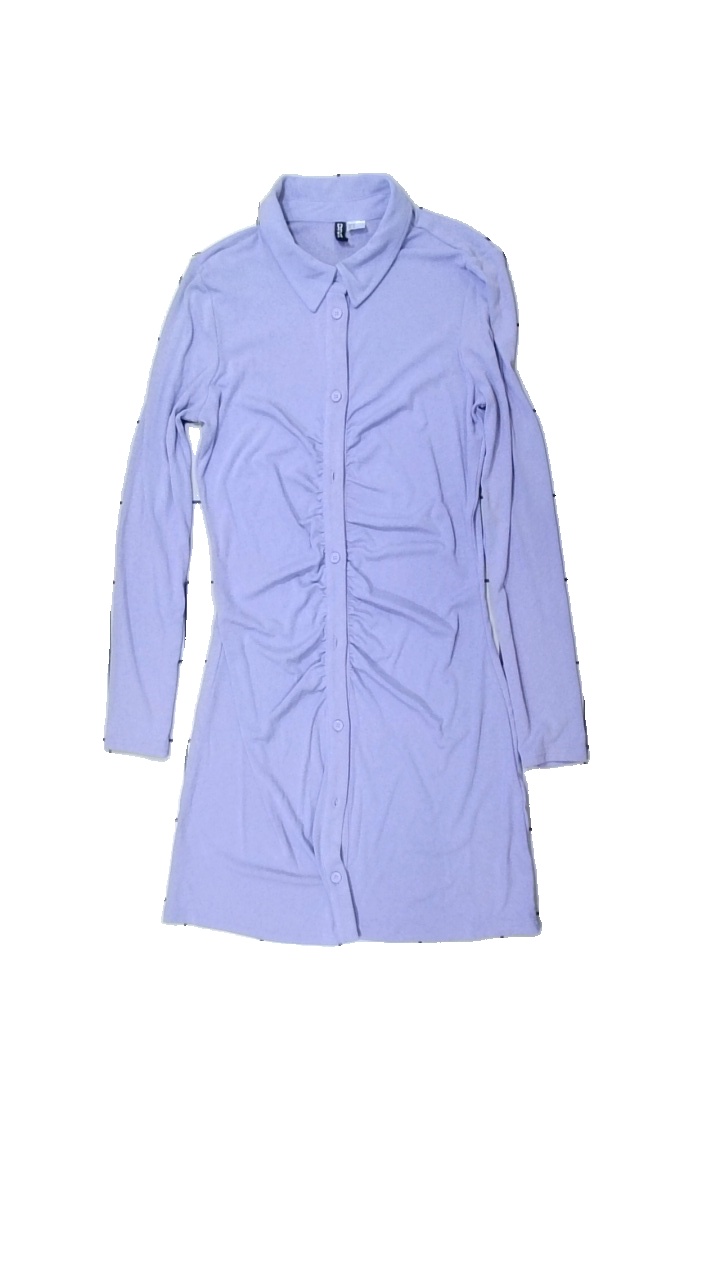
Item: Dress (Ladies)
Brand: H&m
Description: lila klänning
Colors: Purple
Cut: Regular
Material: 100% polyester
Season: All
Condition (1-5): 5
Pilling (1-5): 5
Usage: Reuse
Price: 50-100